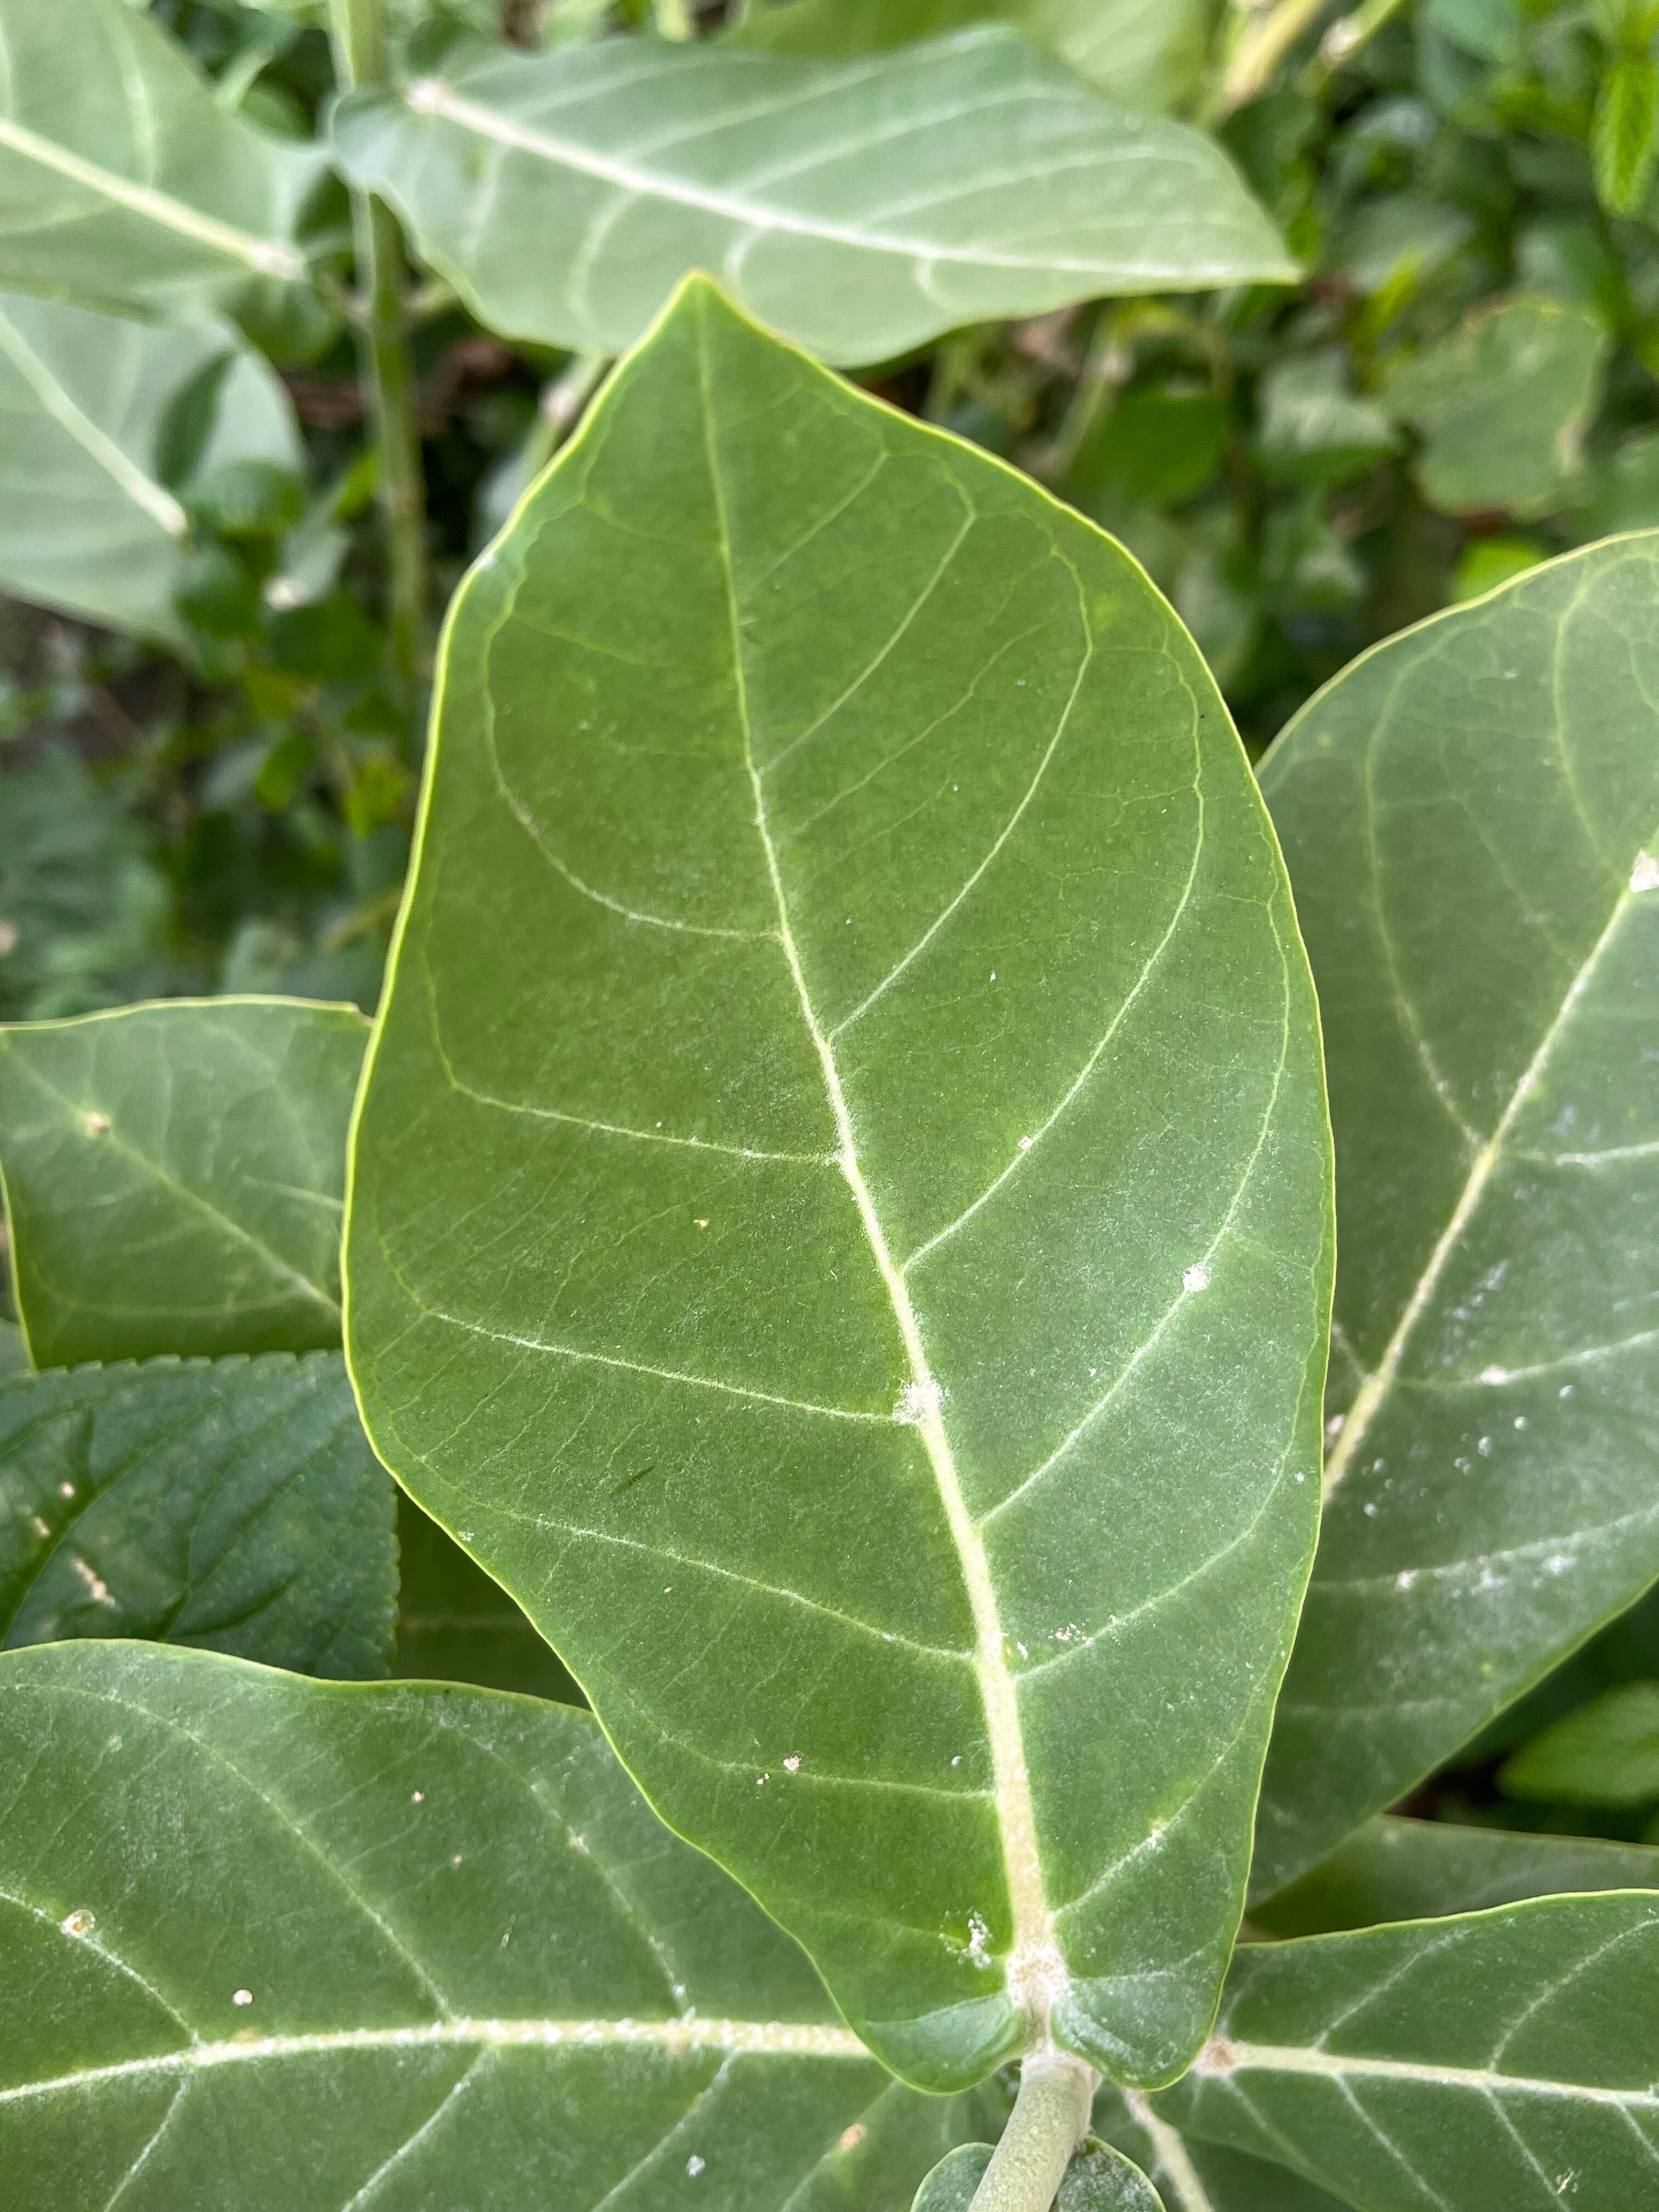
Plant species: calotropis-gigantea